Hobart

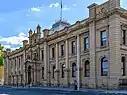
Tasmanian Museum and Art Gallery

Hobart has a cool to mild oceanic climate (Köppen: "Cfb"; Trewartha: "Cflk"). The highest temperature recorded was on 4 January 2013 and the lowest was on 25 June 1972 and 11 July 1981. By global standards, Hobart has cool summers and mild winters for its latitude, being influenced by its seaside location. Nevertheless, the strong northerly winds from the Australian outback ensure that Hobart experiences temperatures above most years.